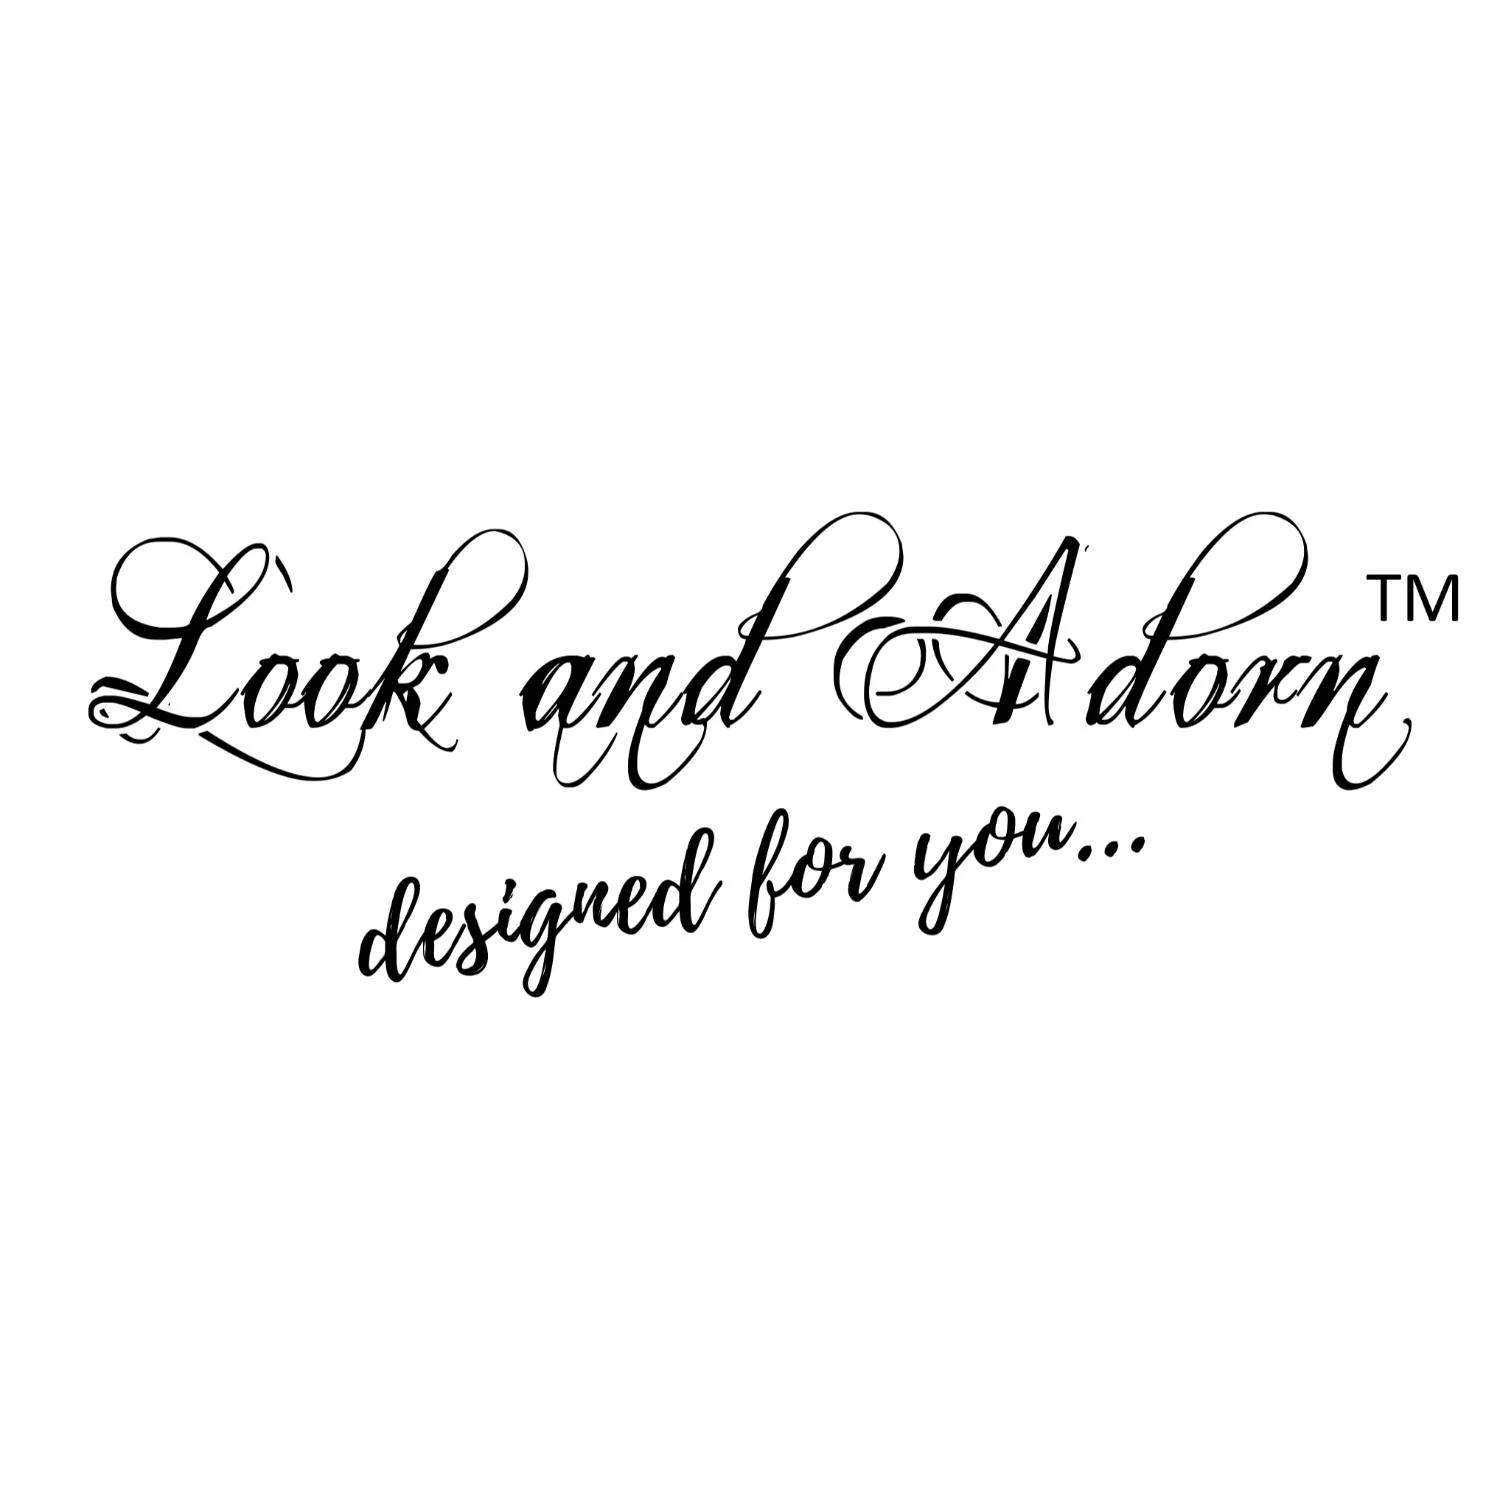
LOOK AND ADORN Handpainted Bada Bhai Designer Rakhi with Roli Chawal for Elder Brother
Type: Bracelets
Brand: LOOK AND ADORN
Price: Rs. 209
 At Look and Adorn, we believe that every Rakhi is a masterpiece that encapsulates the essence of love and artistry. Choose from our diverse collection to find the perfect Rakhi that resonates with your emotions and symbolizes the enduring bond between siblings. With Look and Adorn, make this Raksha Bandhan truly unforgettable.
Features: Each Rakhi is meticulously handcrafted by skilled artisans, ensuring a unique and personalized touch.,Eco-FriendlyColor:Multicolor,Material:Wood
Included: 1 Rakh 1 Roli and Chawal pouch